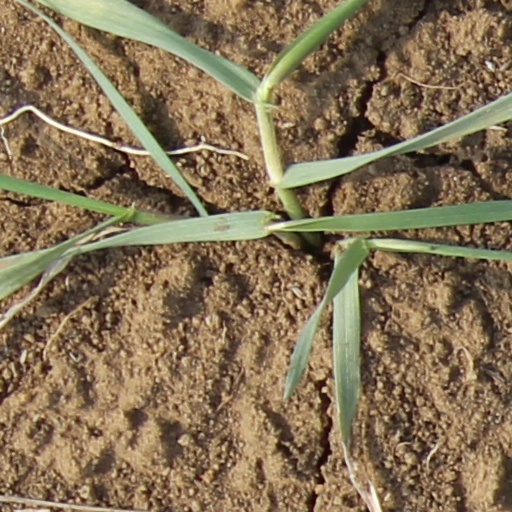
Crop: wheat